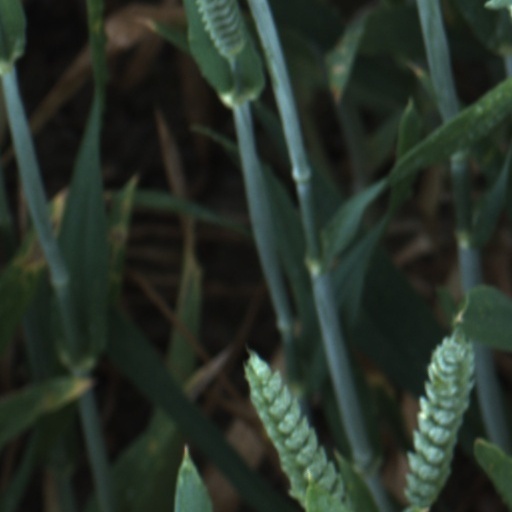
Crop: wheat